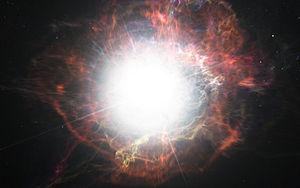
Un noyau p, ou noyau déficient en neutrons, est un noyau atomique correspondant à un isotope d'un élément chimique compris entre le sélénium ⁷⁴Se et le mercure ¹⁹⁶Hg produit naturellement au sein des étoiles mais qui ne peut être issu ni d'un processus s par nucléosynthèse stellaire au sein de la branche asymptotique des géantes, ni d'un processus r par nucléosynthèse explosive au sein d'une supernova.